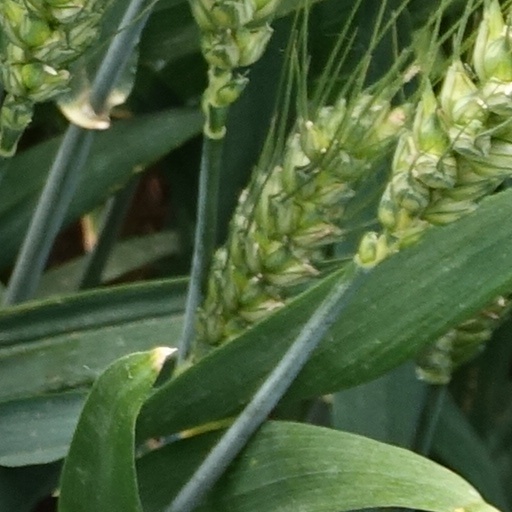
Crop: wheat